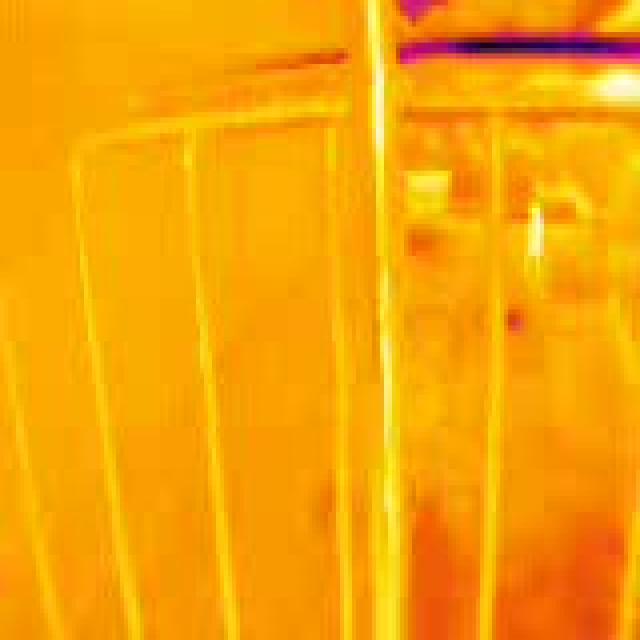
Detected objects:
label: person